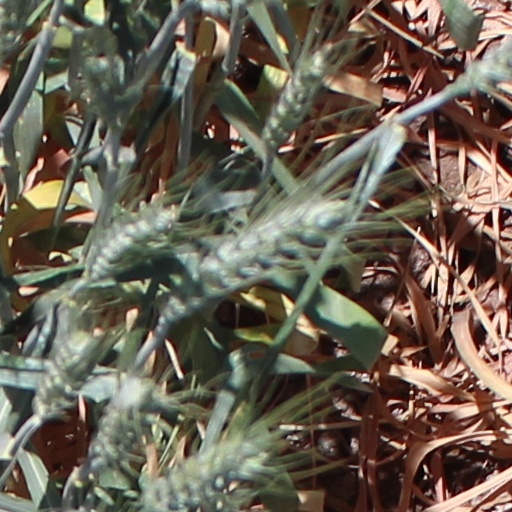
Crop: wheat